List of honorary citizens of Niš

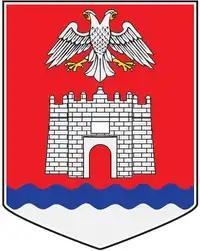
Niš Coat of Arms

Honorary citizen of Niš is a title awarded by the leadership of Niš on behalf of the city.